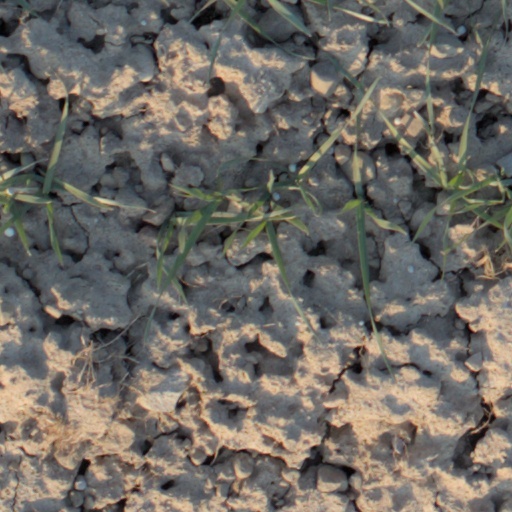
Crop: wheat